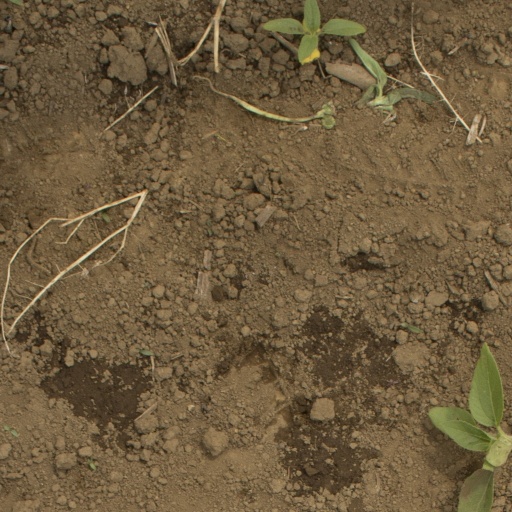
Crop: Jerusalem artichoke